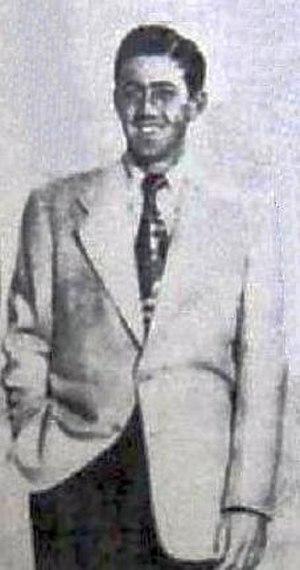
Les Internationaux de France, ou Tournoi de Roland-Garros, ou plus simplement Roland-Garros par métonymie, est un tournoi de tennis sur terre battue créé en 1925 et qui se tient annuellement depuis 1928 à Paris, dans le stade Roland-Garros. Il succède au Championnat de France créé en 1891. Organisé par la Fédération française de tennis, il se déroule sur la dernière semaine de mai et la première semaine de juin. Il est l'un des quatre tournois du Grand Chelem, le deuxième dans le calendrier après l'Open d'Australie en janvier. Suivent le tournoi de Wimbledon, dernière semaine de juin et première semaine de juillet, puis l'US Open en août. Dans le monde du tennis à majorité anglophone, le tournoi est aussi connu sous le nom de French Open depuis 1968, première année de l'ère Open.